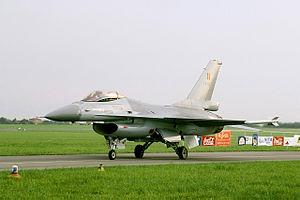
La composante air est l'une des quatre composantes de l'Armée belge depuis le 1ᵉʳ janvier 2002. Elle s'intitule auparavant Force aérienne belge. Son commandant en chef est le général-major Fred Vansina.
L’Armée belge est l'armée nationale de Belgique.